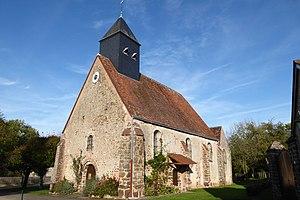
église Saint-Antoine, Mottereau, Eure-et-Loir, France.
Mottereau est une commune française située dans le département d'Eure-et-Loir en région Centre-Val de Loire.